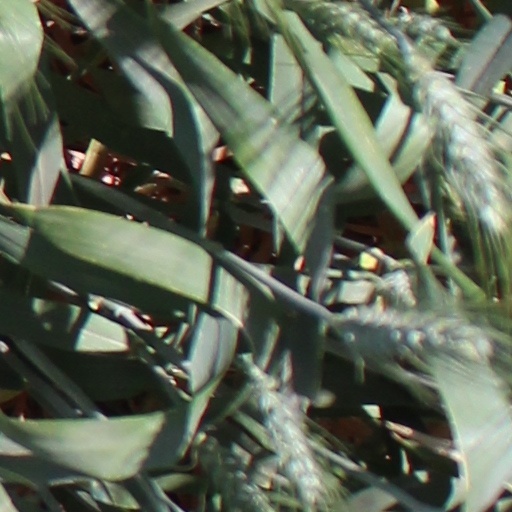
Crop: wheat